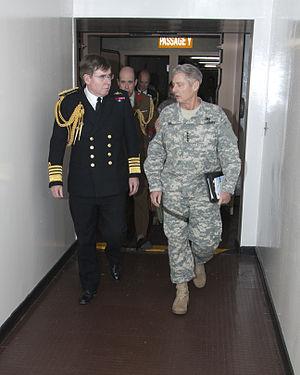
Le First Sea Lord ou « 1SL » est le titre du commandant général de la Royal Navy et de tous les services de la marine britannique. Il détient aussi le titre de chef d'état-major de la Marine. Il est membre du Comité des chefs d'état-major et de l'Admiralty Board. Il était auparavant nommé First Naval Lord.